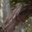
Label: forest